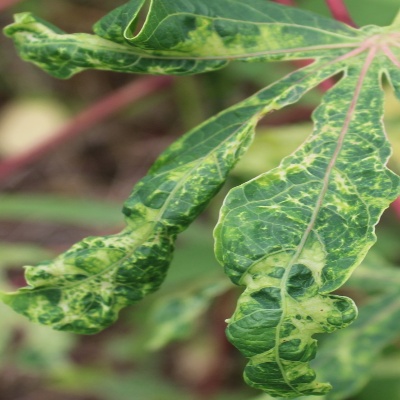
Crop: Cassava
Condition: mosaic